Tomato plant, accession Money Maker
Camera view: vertical (180 deg); turntable rotation: 240 degrees
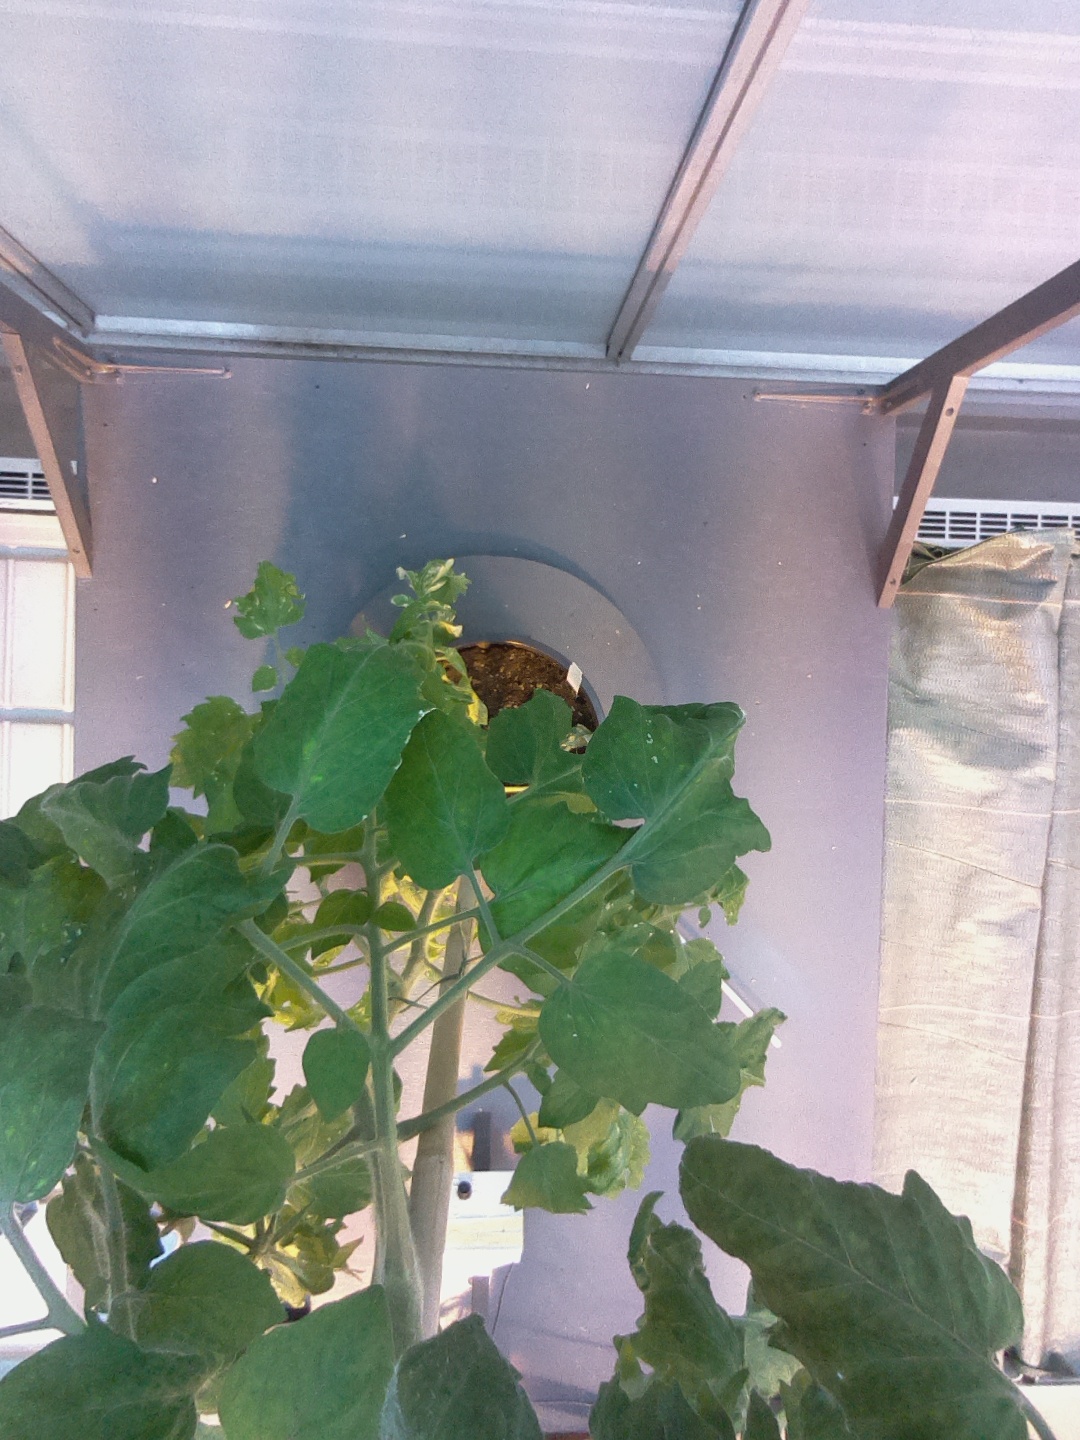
BBCH growth stage 70: Fruits at the main stem or branches visibles